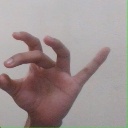
अक्षर: ओ